Arhansus

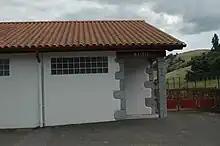
Arhansus Town Hall

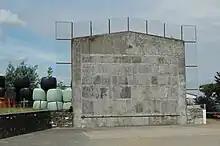
The fronton

Economic activity is mainly agricultural. the commune is part of the Appellation d'origine contrôlée (AOC) zone of Ossau-iraty.